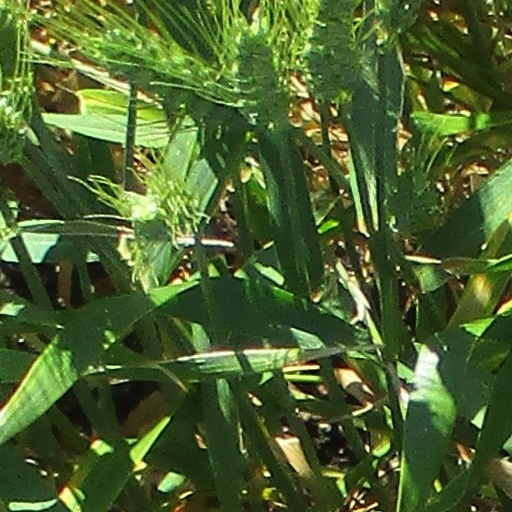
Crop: wheat